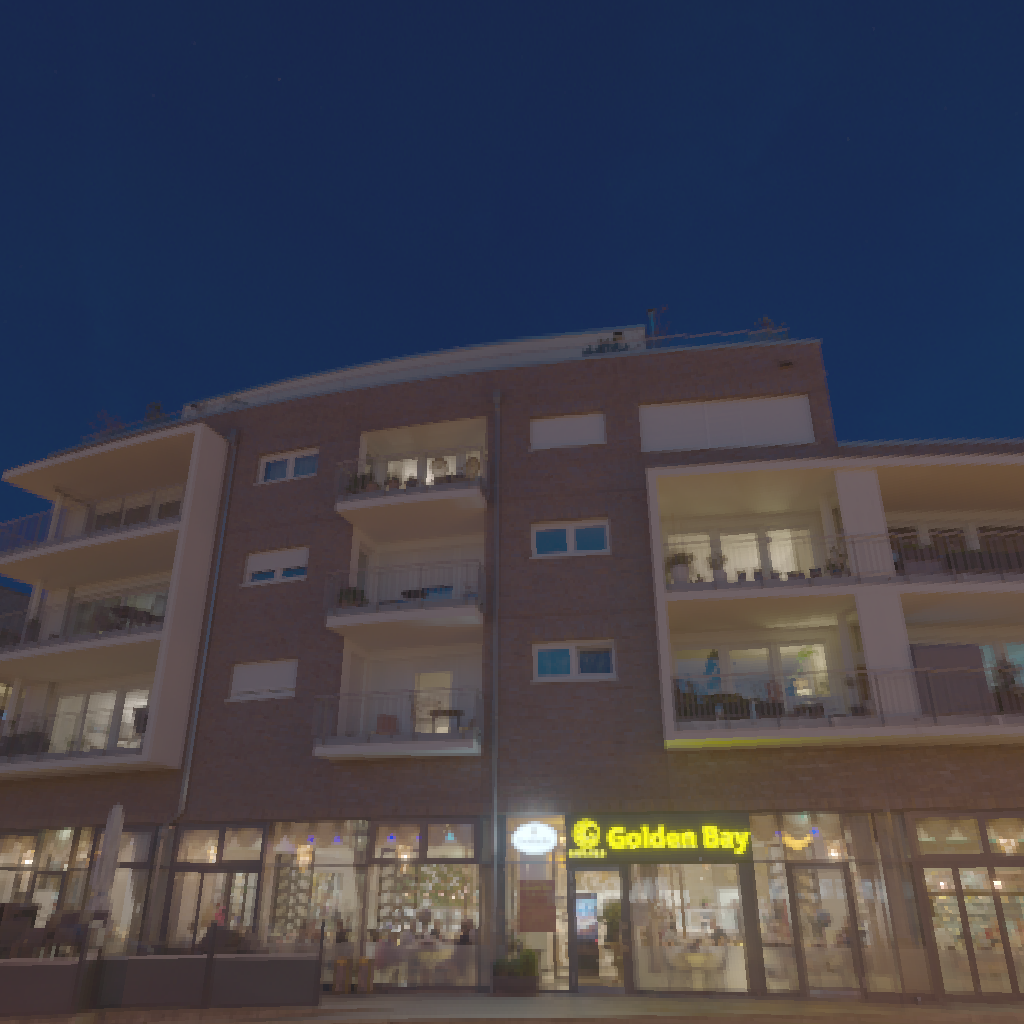
scene-linear HDR photo, Golden Bay, outdoor, with visible sun, lamp, pier, river, bridge, city, night, urban, artificial light, high contrast, clear, high dynamic range, physically based lighting